The Bro Code: How Contemporary Culture Creates Sexist Men

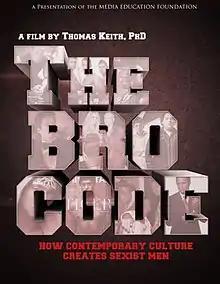
Film poster

The Bro Code: How Contemporary Culture Creates Sexist Men is a 2011 documentary film created by Thomas Keith. The film has been described as a treatise on misogyny.